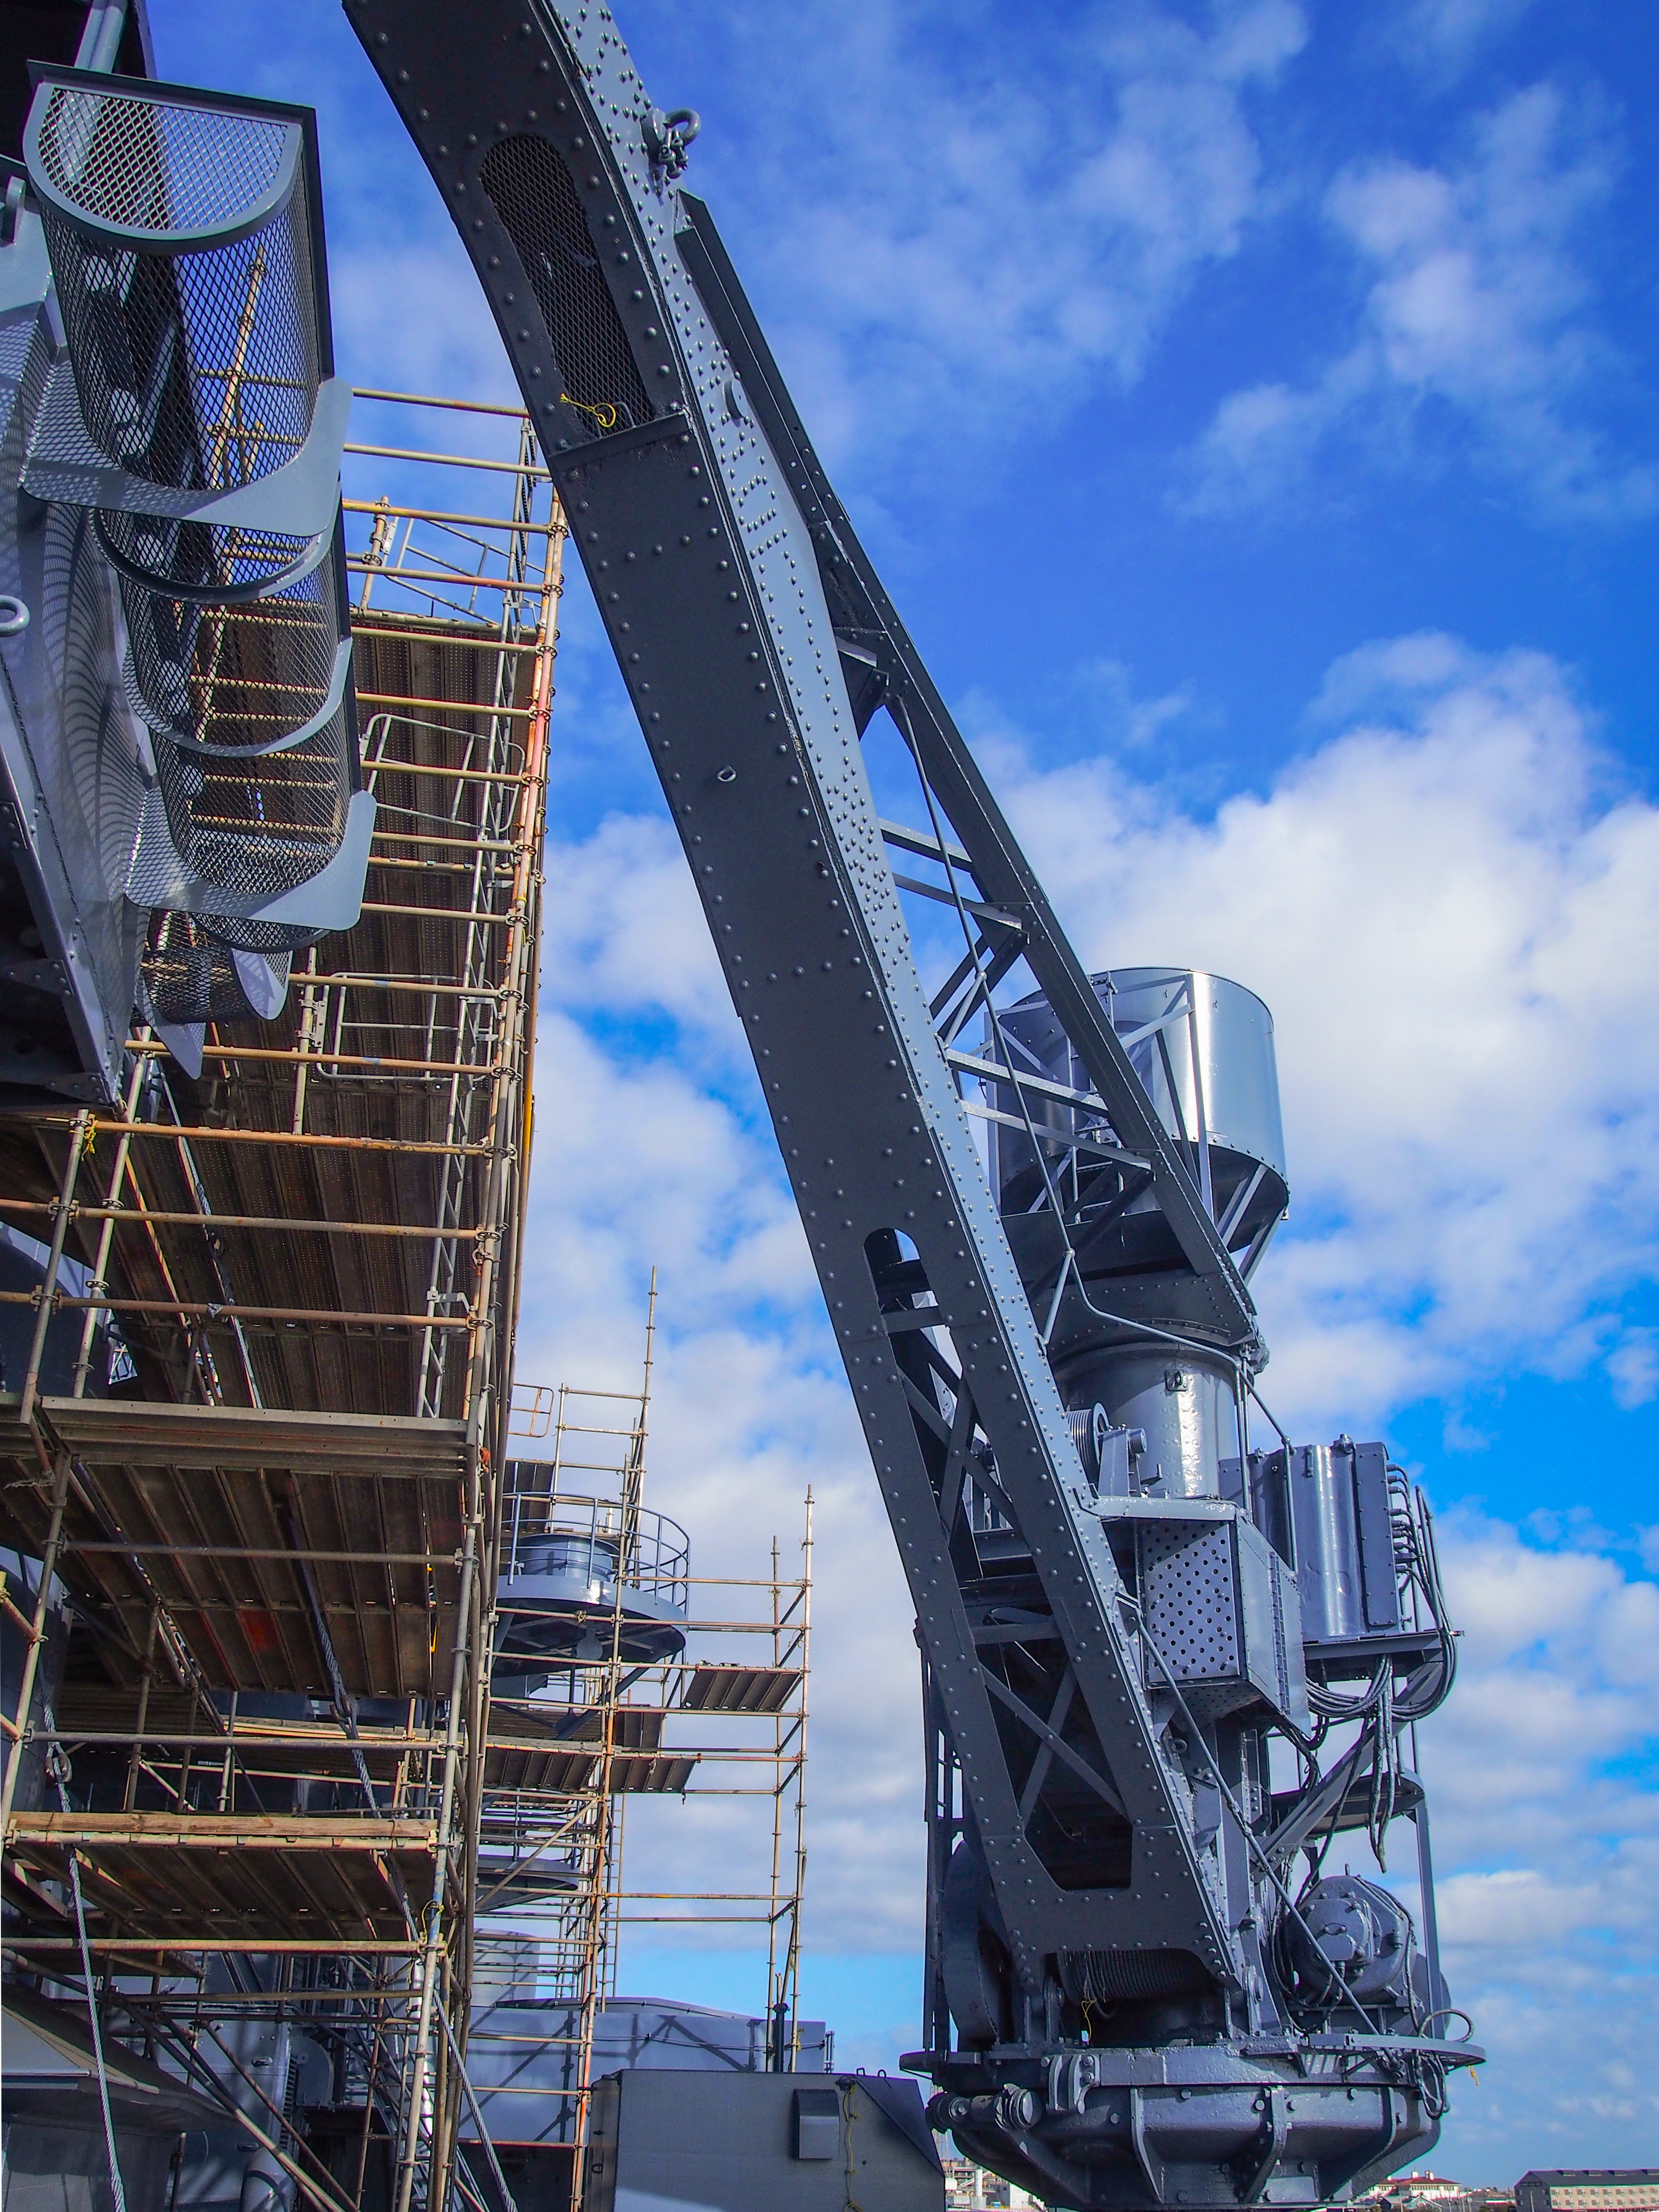
metal, rivets, iron, machine, engineering, steel, aluminium, pipe, crane